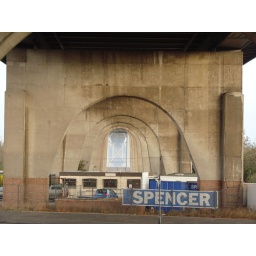
the concrete underbelly of the Firth of Forth car bridge in Scotland, zoomed out a bit more.